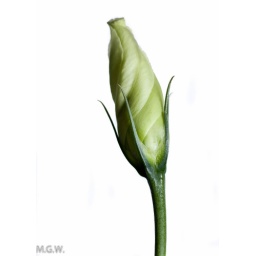
2 x YN-460II Flashes in front of a white wall